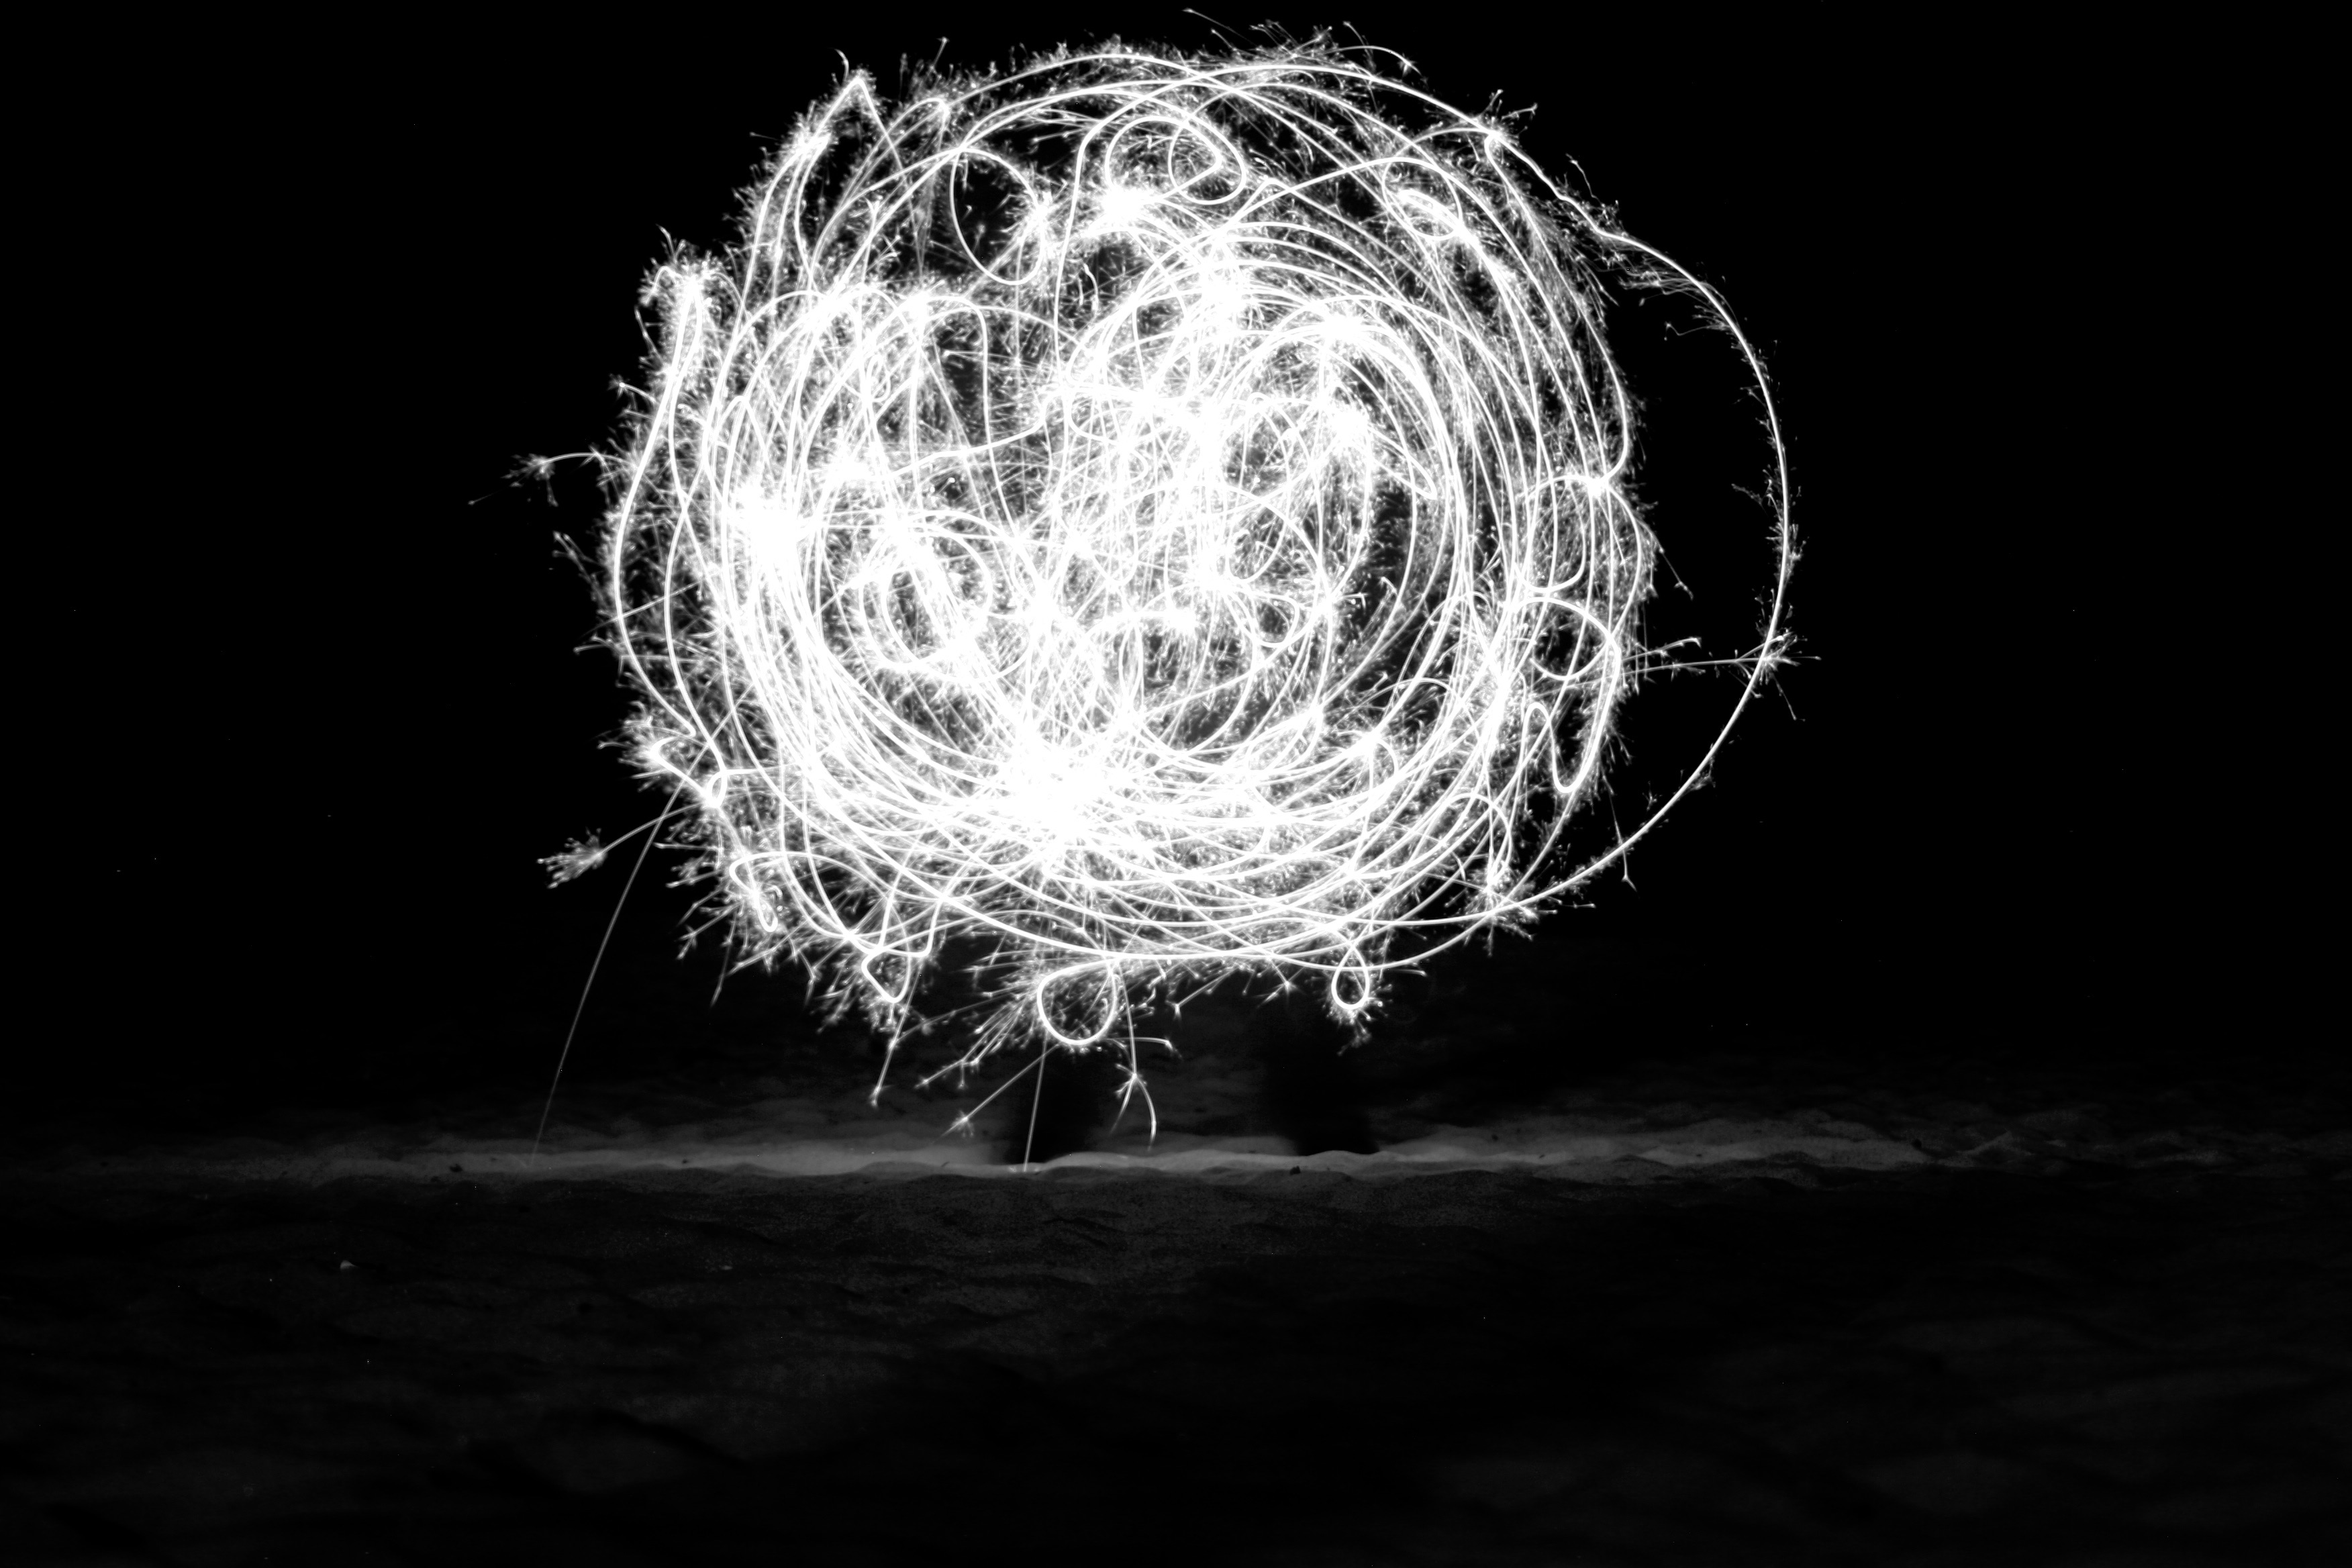
light, black and white, photography, sparkler, darkness, monochrome, circle, macro photography, monochrome photography, fractal art